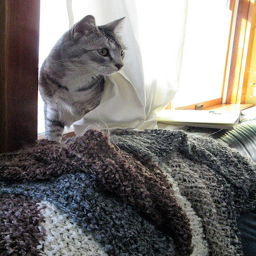
A cat is standing on the bed blanket.
The cat is getting all wrapped up in the drapes.
Grey cat coming out from behind a window curtain.
a gray and white cat is standing on a couch
A cat stands on the back of a couch.